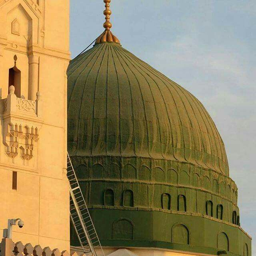
a beautiful view of the green dome #